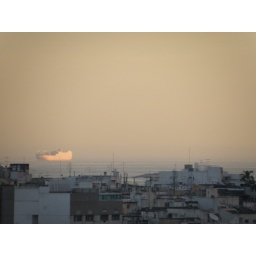
ship in the sky